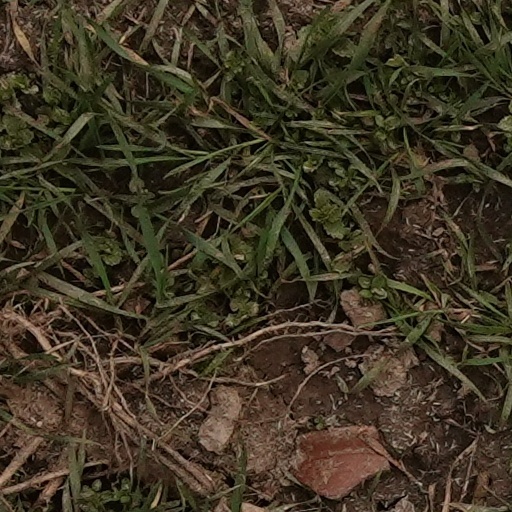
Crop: wheat